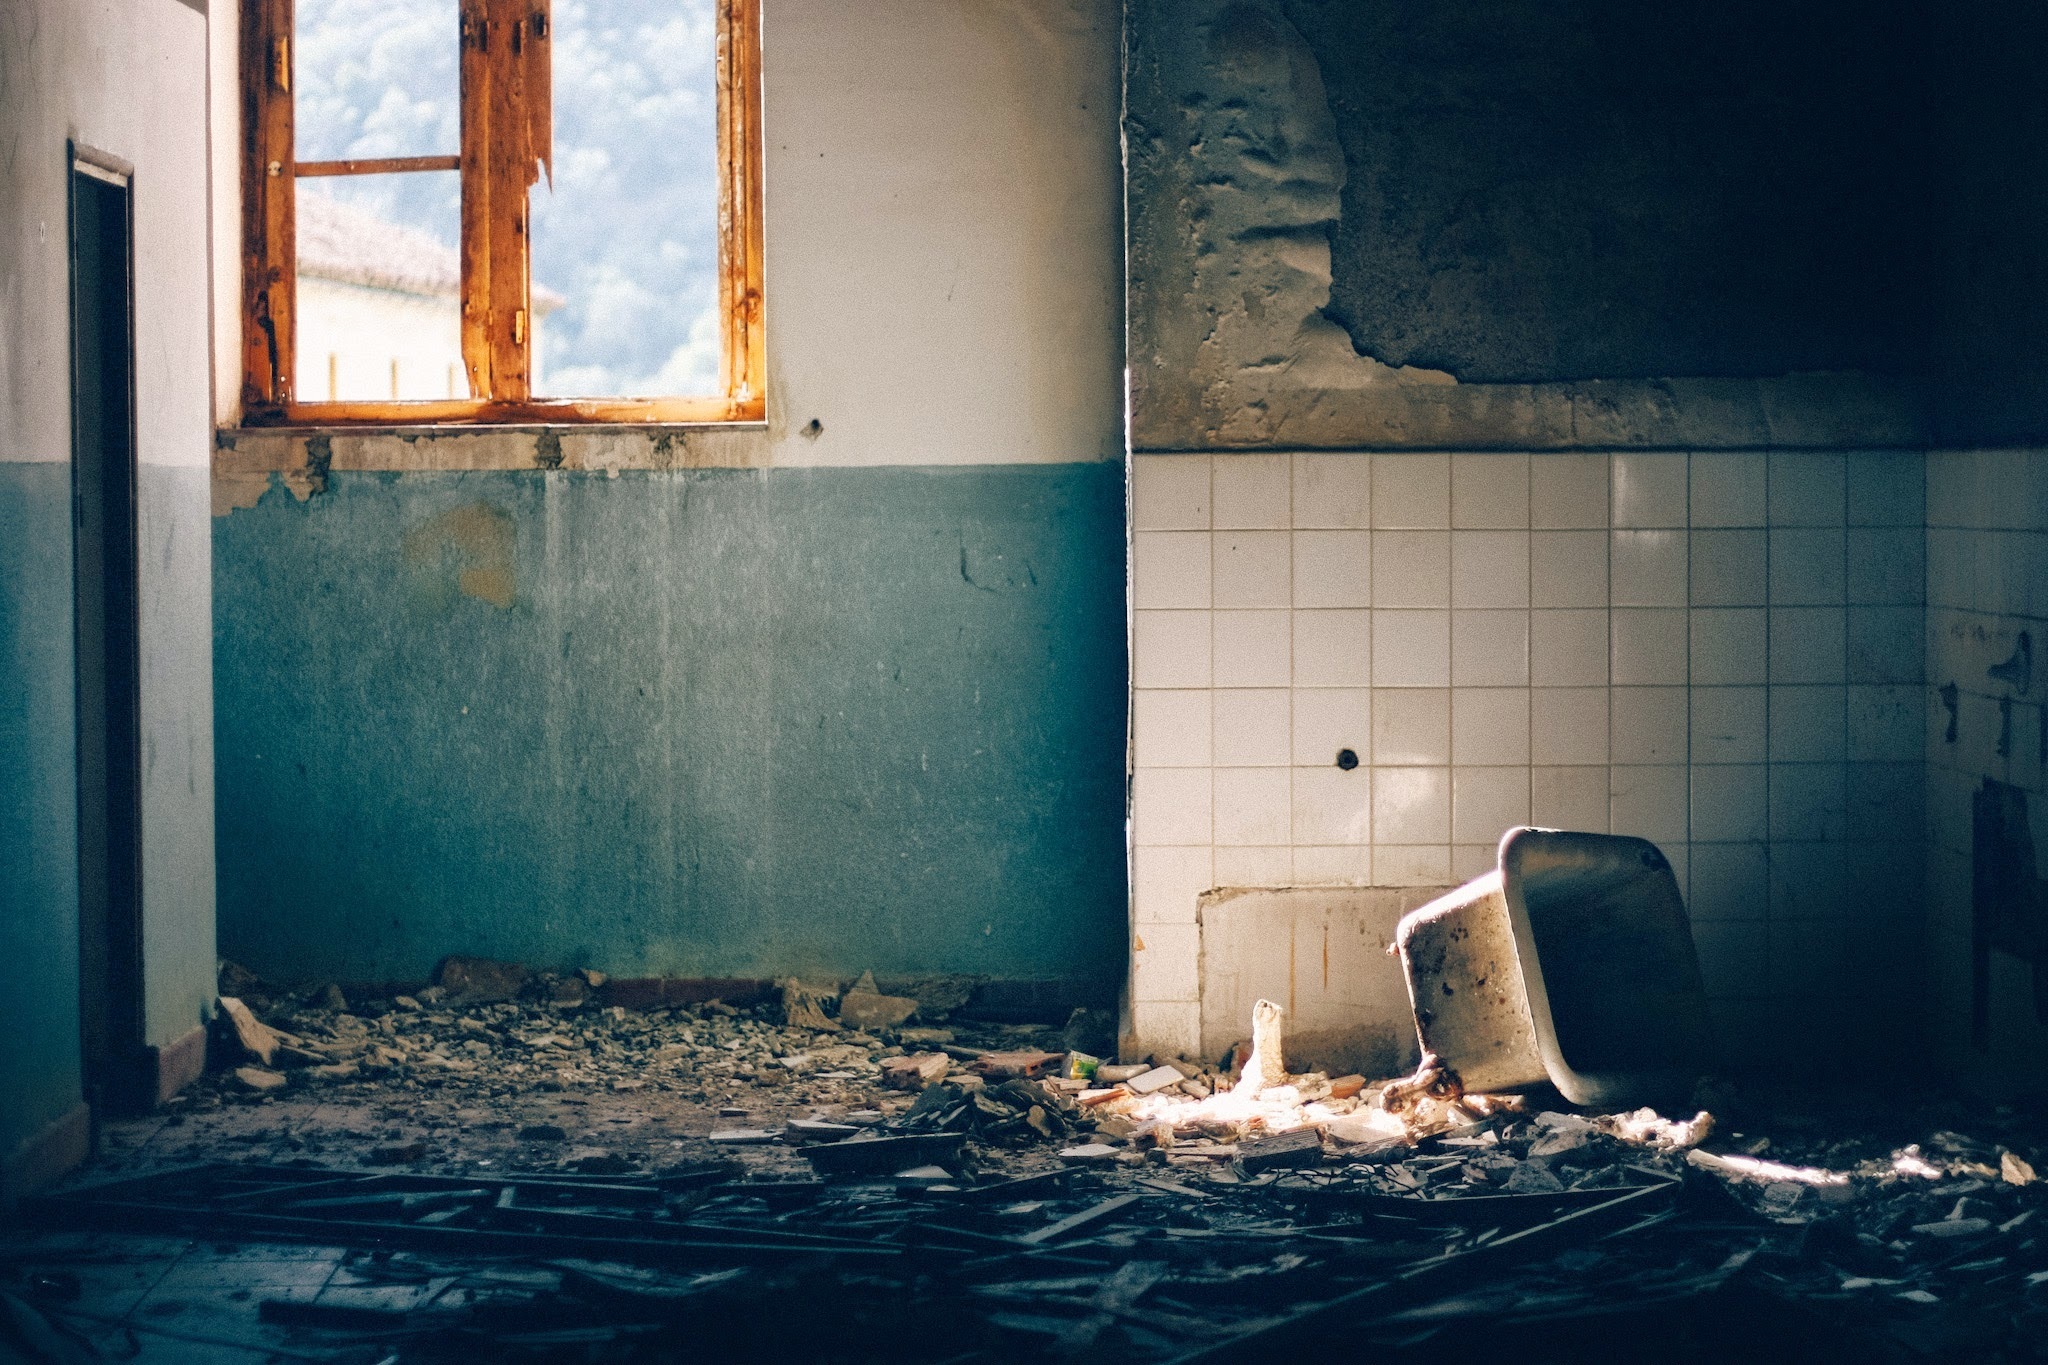
light, house, sunlight, window, building, wall, reflection, color, abandoned, dirty, darkness, blue, industry, destroyed, rubble, disaster, destruction, destroy, damaged, demolition, debris, renovation, ruined